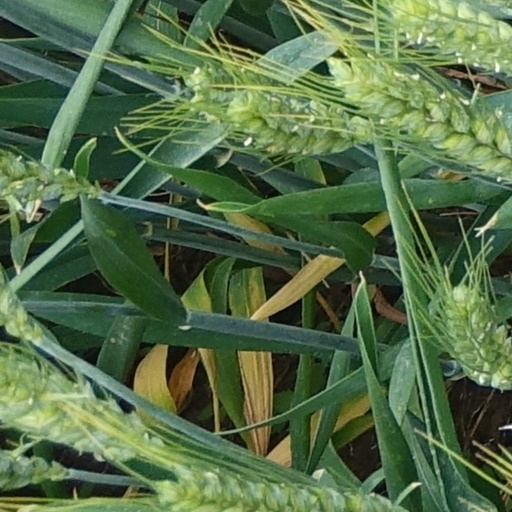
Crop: wheat